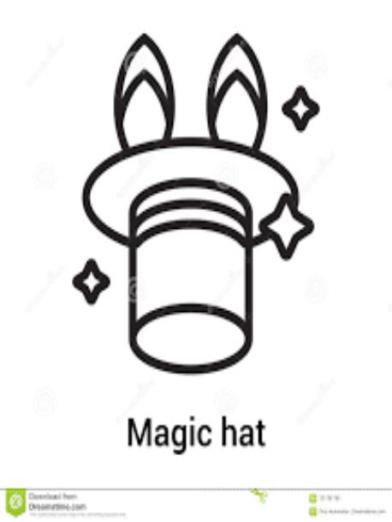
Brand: magic hat
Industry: Leisure